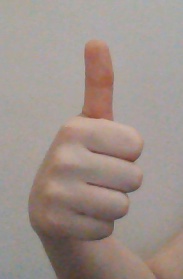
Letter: aleff